The Catherine Tate Show

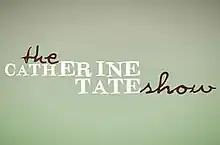
Title card, as seen from Series 2 onwards.

The Catherine Tate Show is a British television comedy sketch programme written by Catherine Tate and Derren Litten featuring a wide range of characters. "The Catherine Tate Show" aired on BBC Two and was shown worldwide through the BBC. Collectively, the show has been nominated for six BAFTA Awards, two British Comedy Awards and an Emmy Award, and it has won two Royal Television Society Awards, two British Comedy Awards and a National Television Award since its debut in 2004.